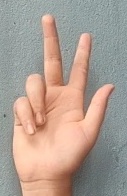
ASL sign: 3